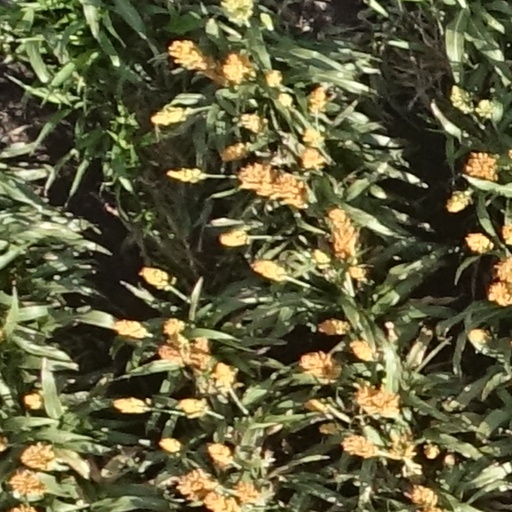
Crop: sorghum